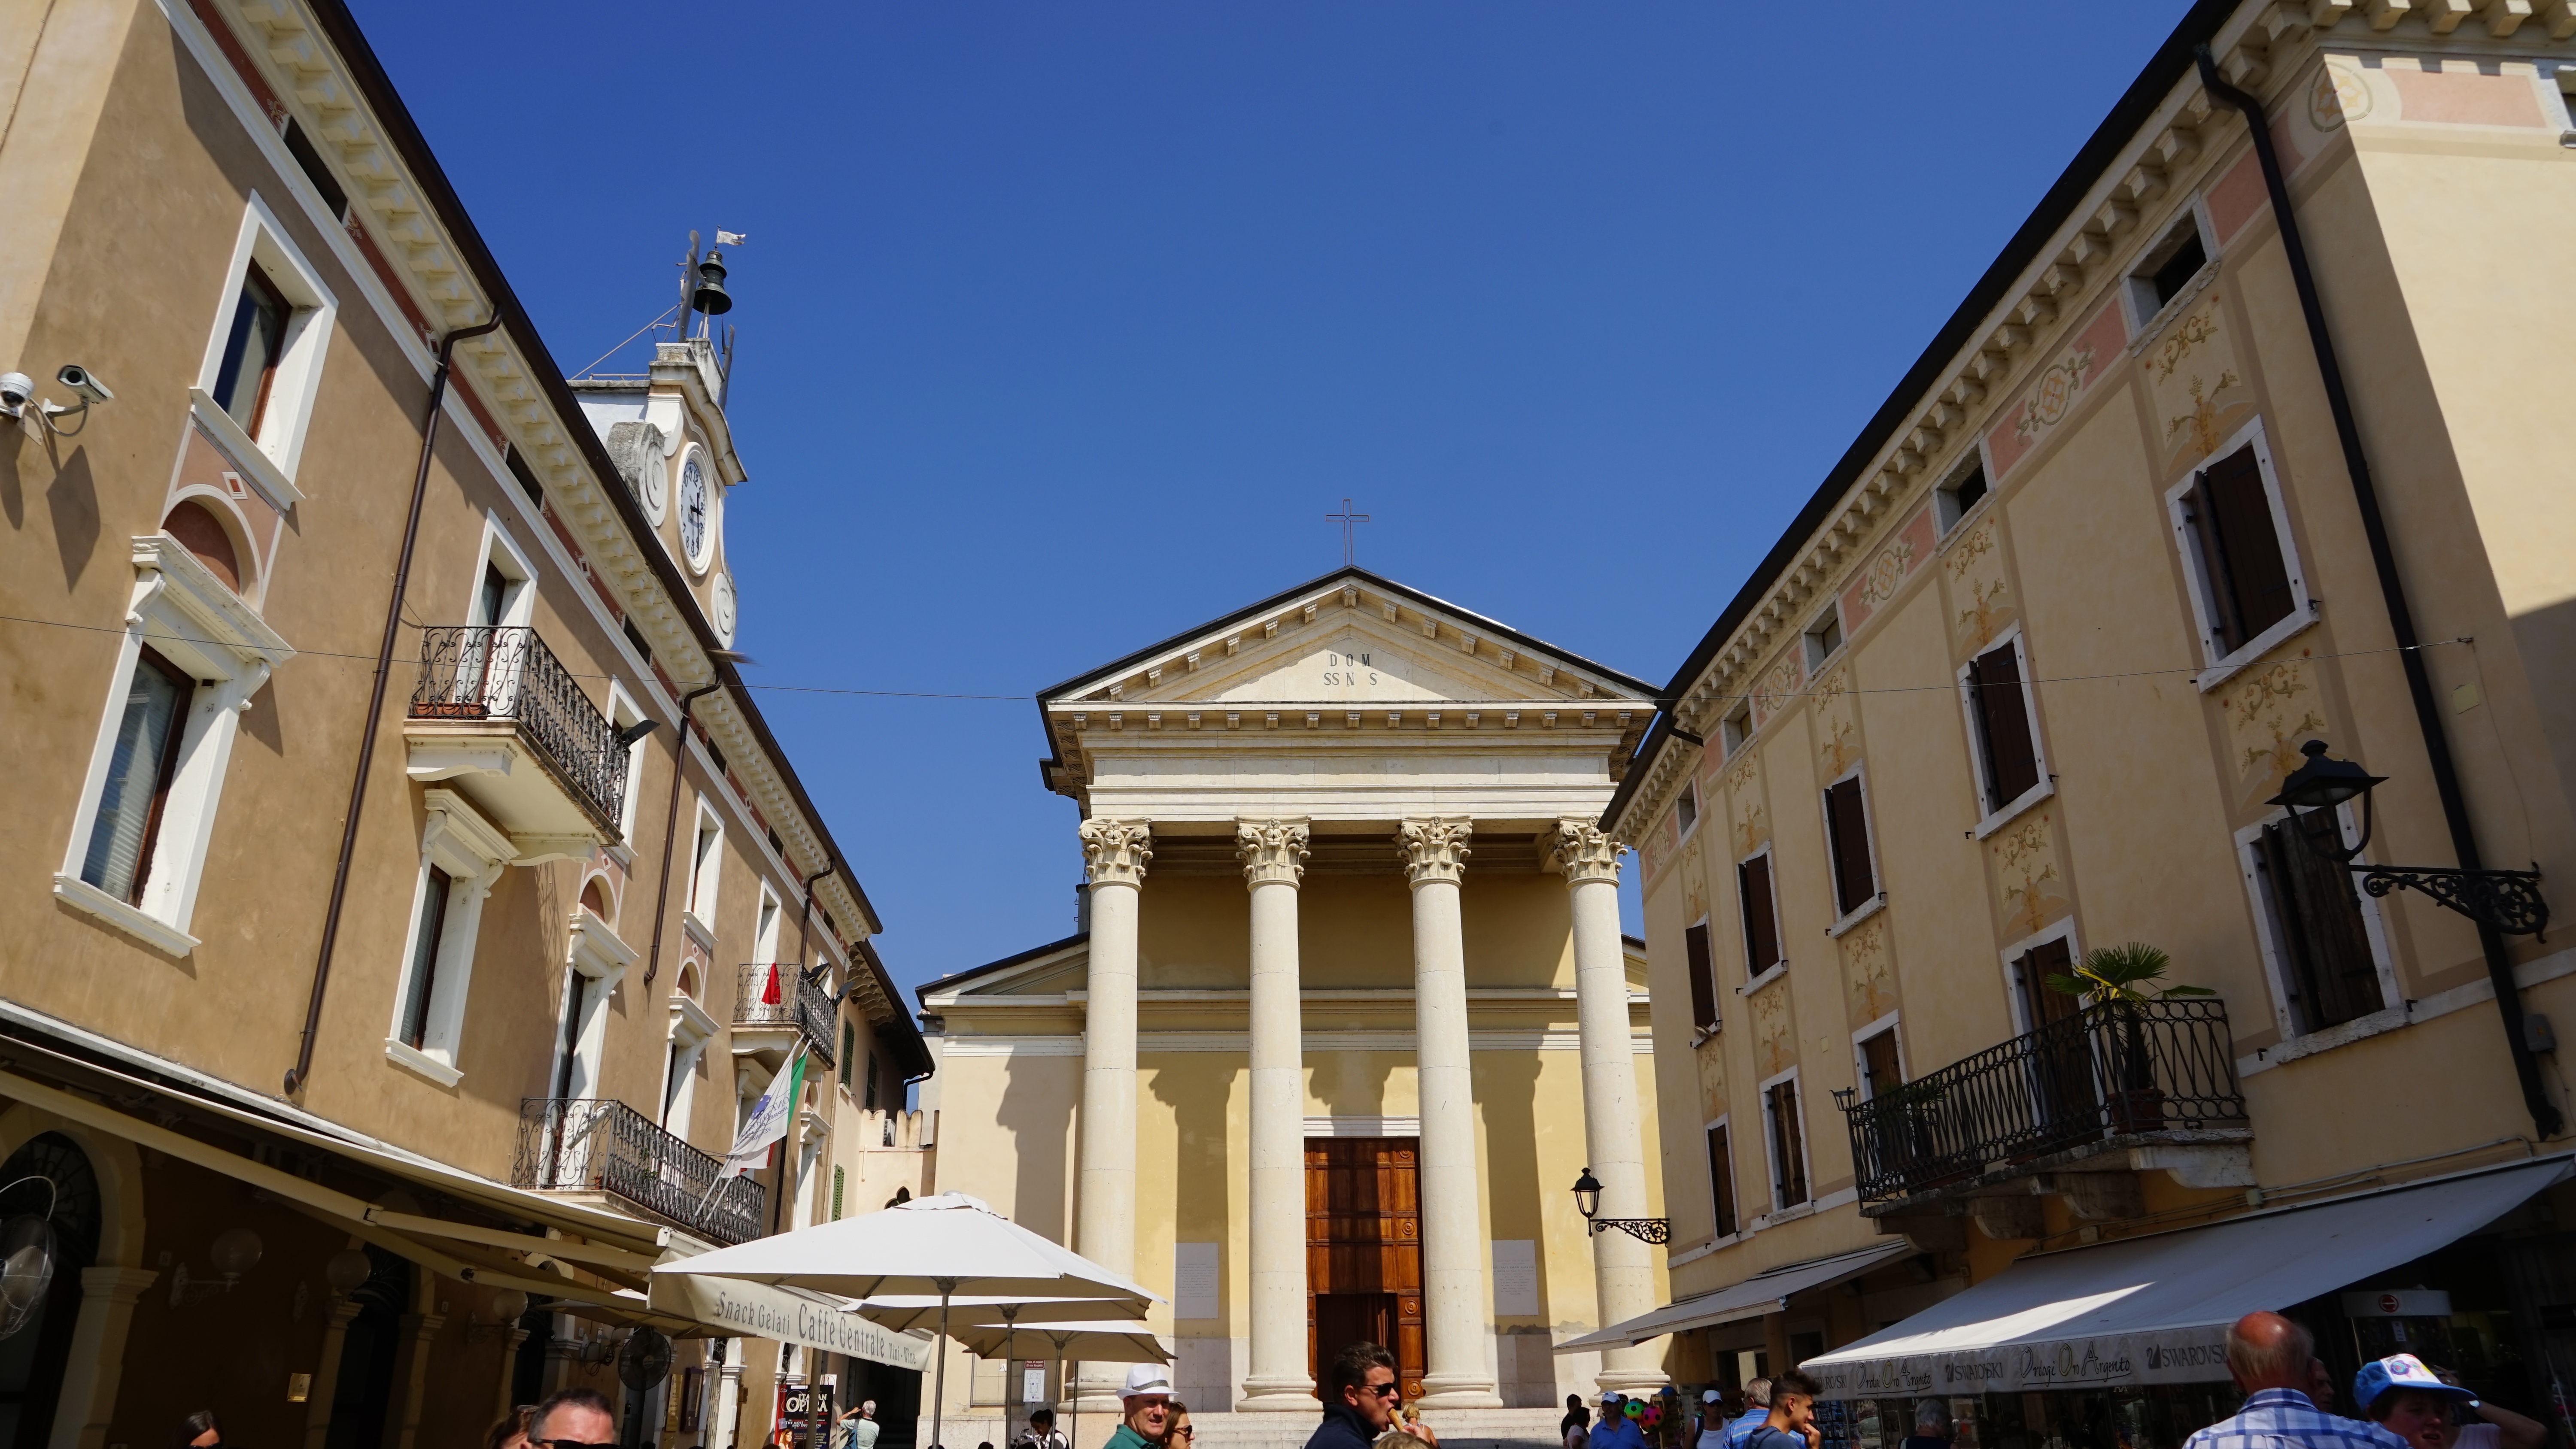
architecture, street, town, building, city, downtown, plaza, landmark, italy, facade, lamp, tourism, garda, old town, historically, neighbourhood, bardolino, human settlement